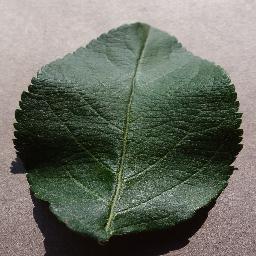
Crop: apple
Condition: healthy